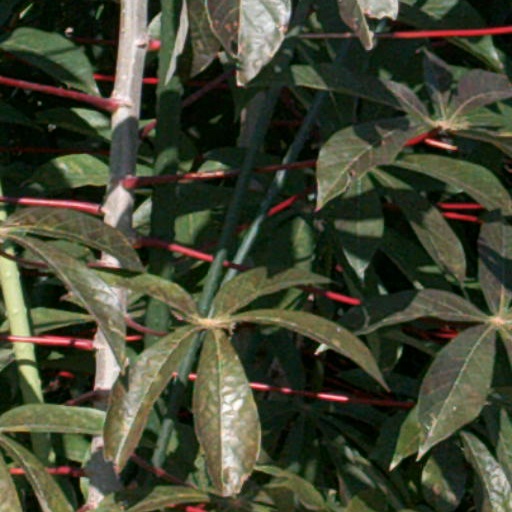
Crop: cassava